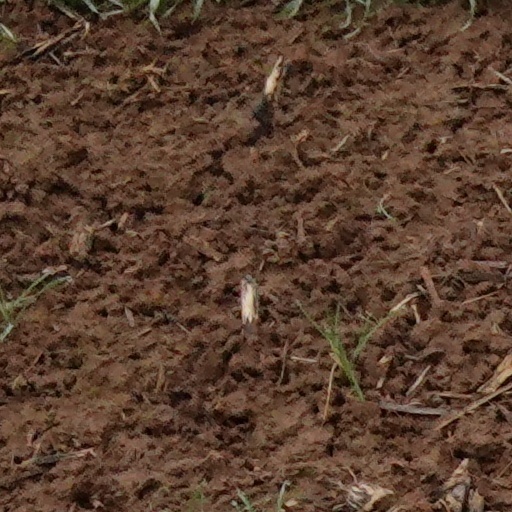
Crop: wheat